Flims

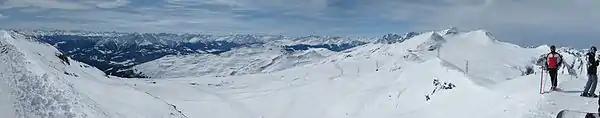
Skiing area

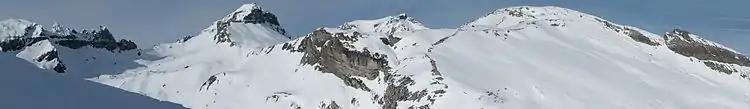
Flims mountains from left: 7 peaks of "Tschingelhörner", Piz Segnas (highest on horizon), Piz Dolf and Fil de Cassons

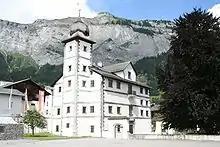
Schlössli or Rathaus (town council building) in Flims

The Schlössli in Flims is listed as a Swiss heritage site of national significance.